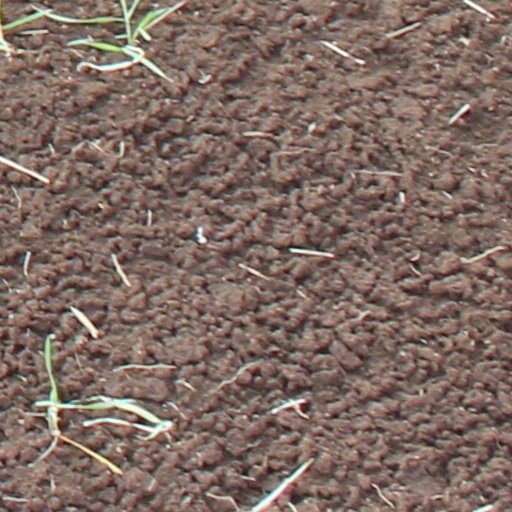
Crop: wheat